National Schism

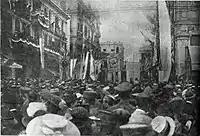
Proclamation of the Venizelist government in Thessaloniki, September 1916

By the fall of 1915, a propaganda war was being conducted in the Greek newspapers between Zaharoff, who used his vast wealth to start buying up newspapers to campaign for Venizelos vs. Baron von Schneck, the press attache at the German legation who purchased newspapers to campaign for the king. At the time, Schneck was described by one British journalist as "a great and mysterious power for evil who was leading the Greek nation astray and seducing it from the right path-from Venizelos and from the Entente". The head of Allied propaganda in Greece, a French naval officer, Captain de Roquefeil, was inept, leading Zaharoff to intervene as he argued that as a Greek he knew Greek mentalities far better than any Frenchman could. Antiwar and pro-German propaganda were made by newspapers "Embros" of Kalapothakis, "Script" and later "Kathimerini" and pro-Allied by "Ethnos", "Eleftheros Typos", "Estia" and "Makedonia" among others. Many documents and papers were also falsified during this period, and the propaganda war reached its peak.